Hans von Rokitansky

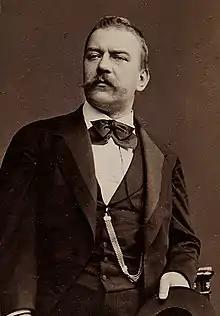

Baron Hans von Rokitansky (German: "Hans Freiherr von Rokitansky") (8 March 18352 November 1909) was an Austrian operatic bass who sang for three decades at the Vienna Hofoper (now Vienna State Opera) and in concerts and operas throughout Europe between 1856 and 1877.